History of Cincinnati Union Terminal

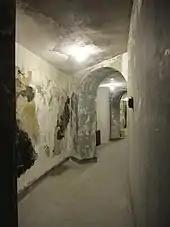
Deteriorating service hallways prior to the renovation

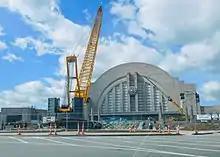
Terminal renovation, 2017

From July 2016 until November 2018, the museum was shut down in order to complete a $228 million renovation throughout the entire building, in addition to restoring numerous rooms original to the building. The renovation was approved by Hamilton County voters through an increased sales tax, bringing $176 million, and was also funded by $5 million in state grants, $7.5 million in donations, and $39 million in federal historic tax credits. It was the first full renovation of the building, after two smaller renovations that made the Land of Oz shopping center and the Cincinnati Museum Center operable.